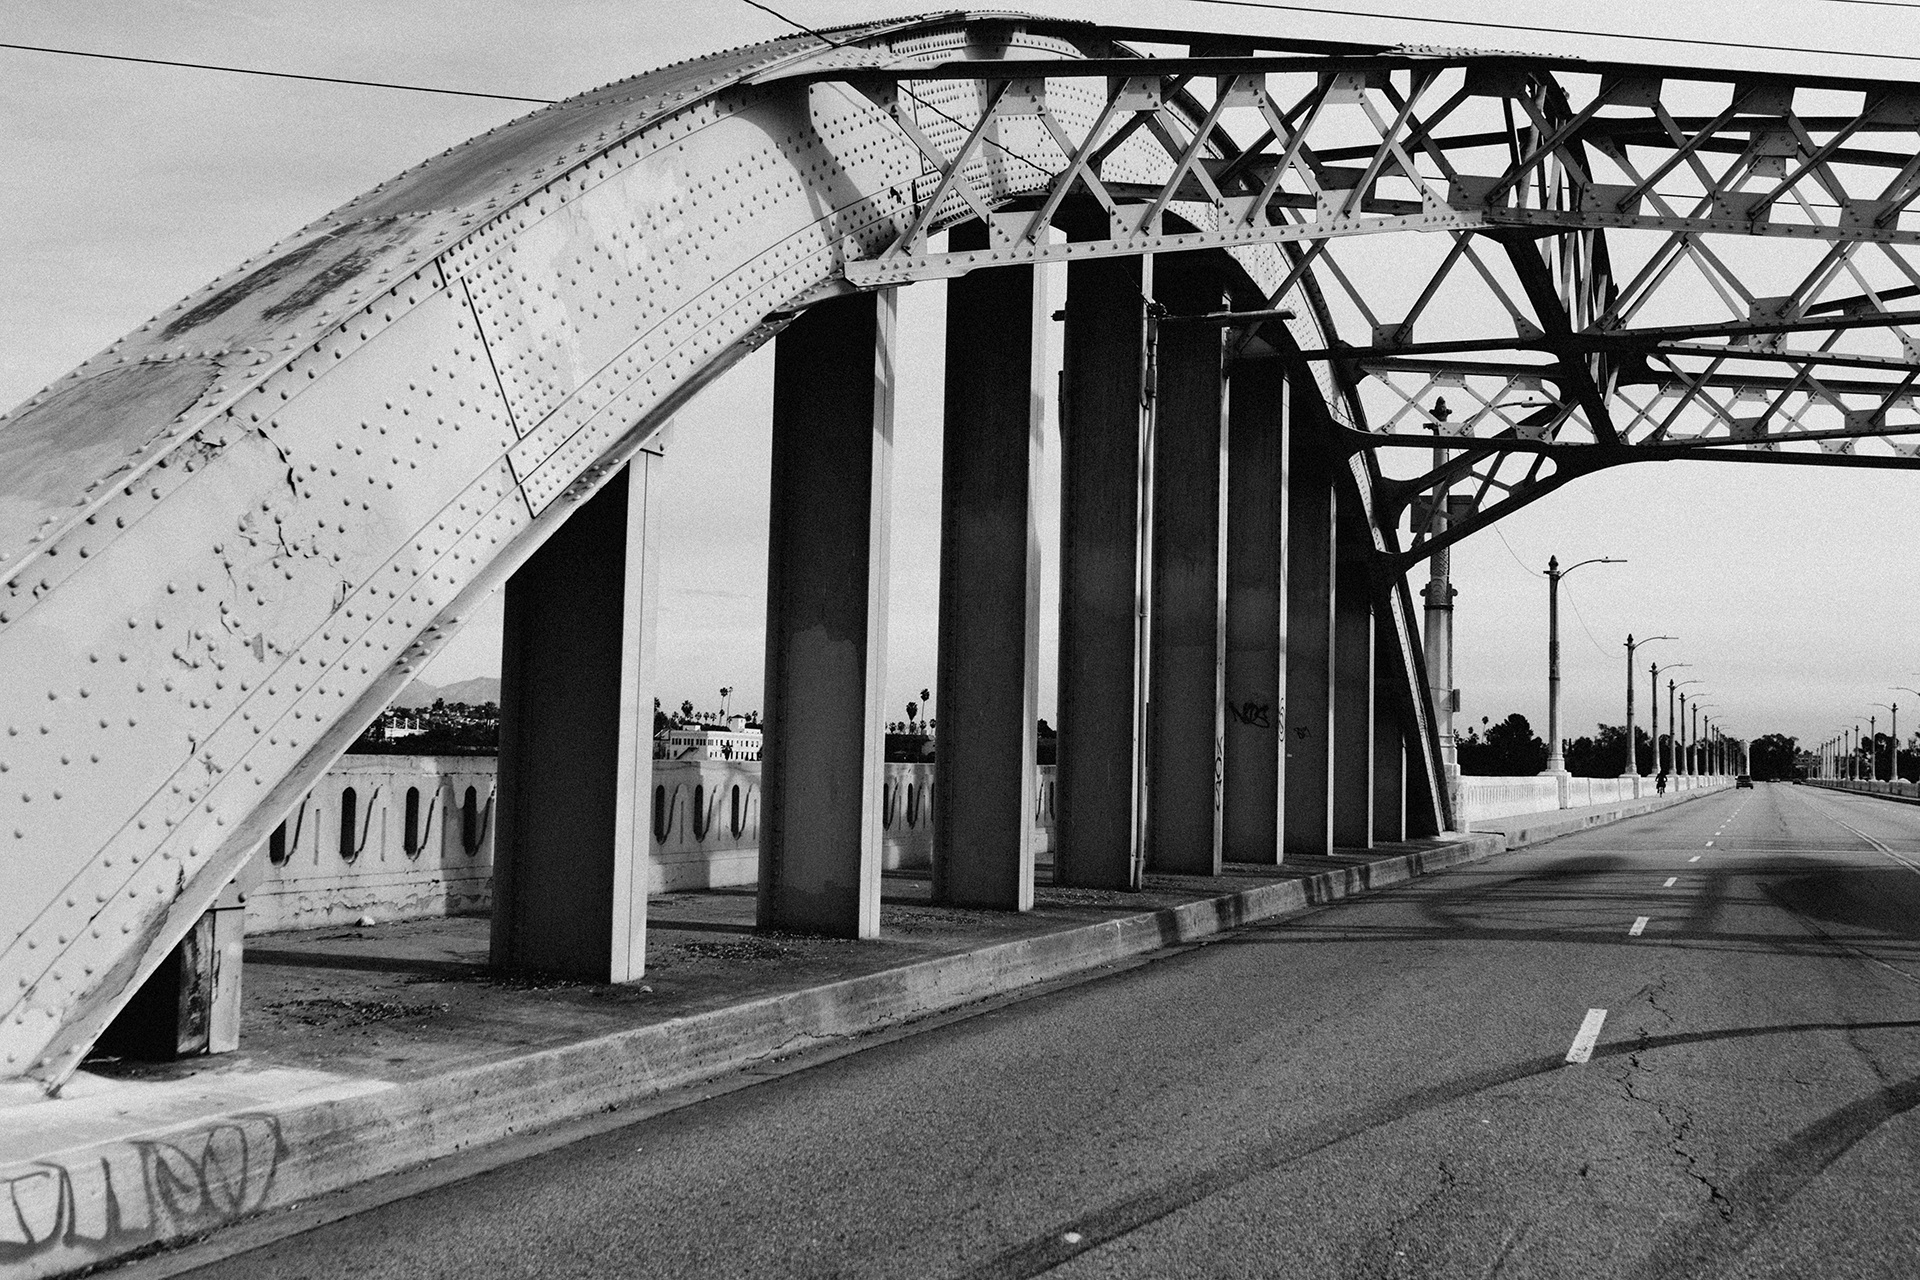
black and white, architecture, structure, road, white, bridge, street, old, city, urban, overpass, pavement, steel, transportation, transport, arch, construction, line, metal, landmark, industrial, monochrome, symmetry, iron, shape, rivets, urban area, monochrome photography, nonbuilding structure